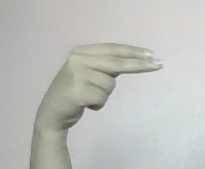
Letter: ain